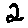
Label: 2